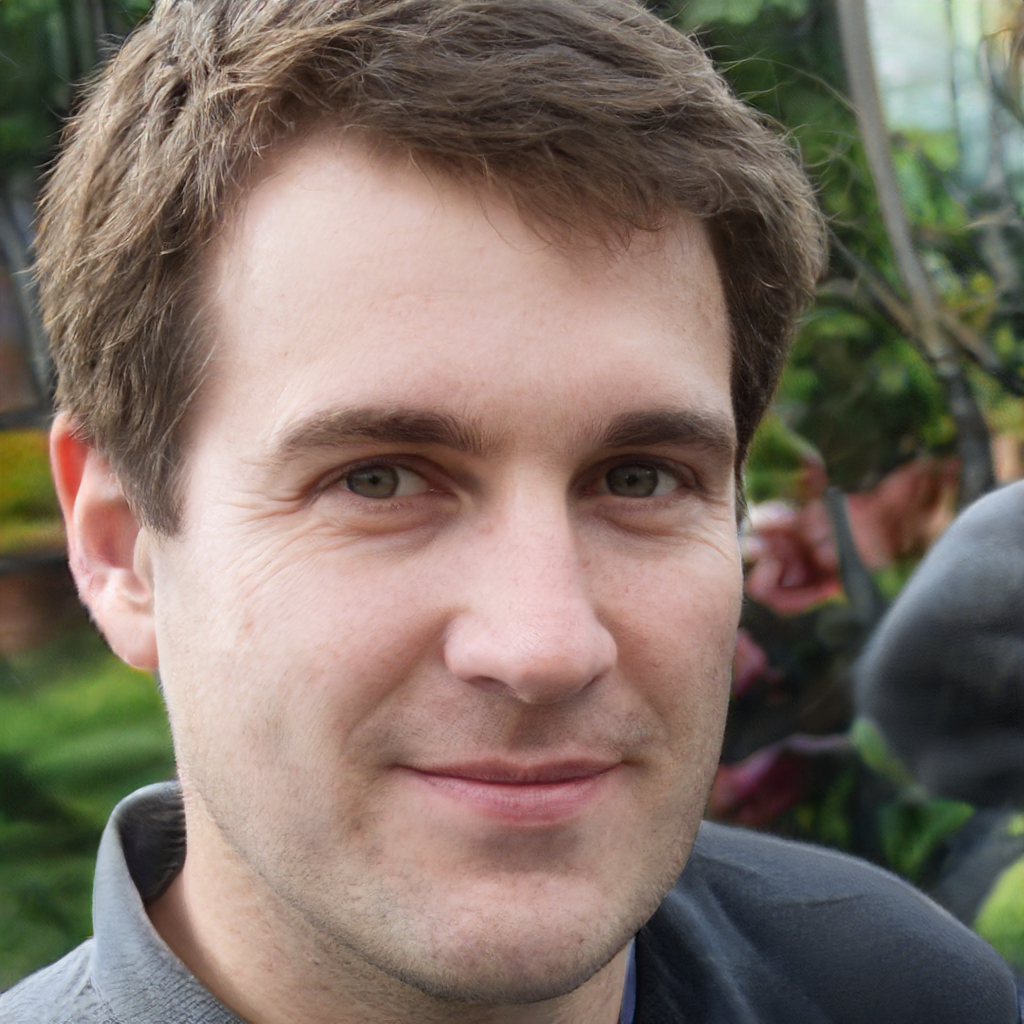
Gender: Male